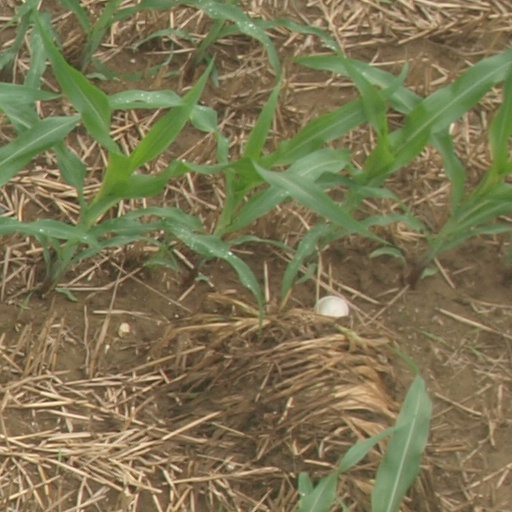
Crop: maize; corn